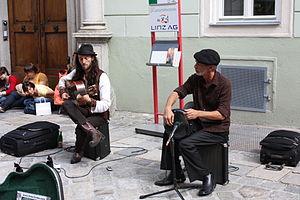
Estas Tonne [estas tone] est un auteur-compositeur et guitariste qui se définit lui-même comme un « troubadour des temps modernes ».
Le flamenco est un genre musical et une danse datant du XVIIIᵉ siècle qui se danse seul, créé par le peuple andalou, sur la base d'un folklore populaire issu des diverses cultures qui s'épanouiront au long des siècles en Andalousie.